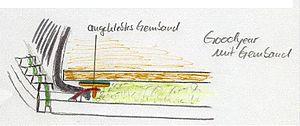
Le montage trépointe souvent appelé montage Goodyear est un montage de chaussures qui repose sur l'utilisation d'une trépointe, pièce de cuir, caoutchouc, ou plastique, cousue :